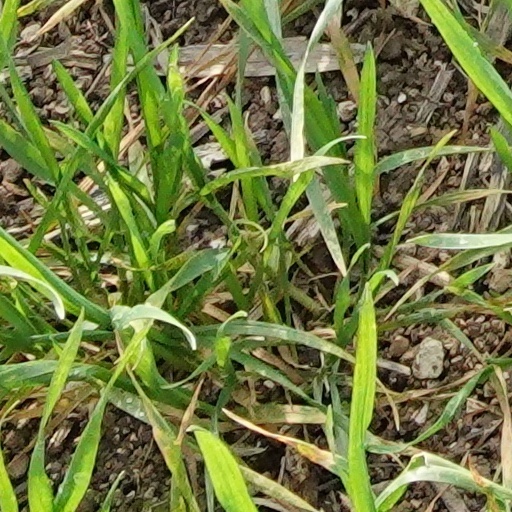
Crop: wheat